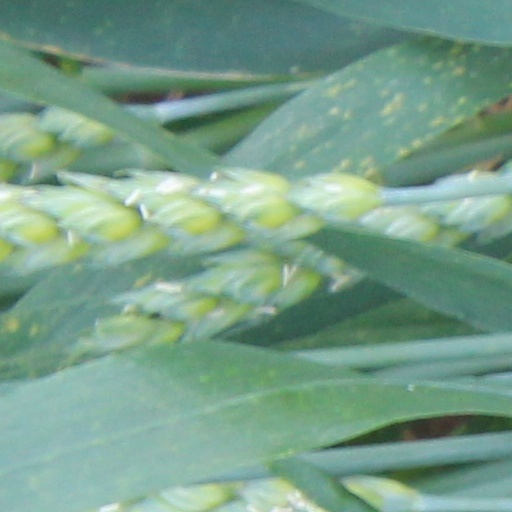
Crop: wheat